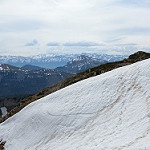
Label: mountain